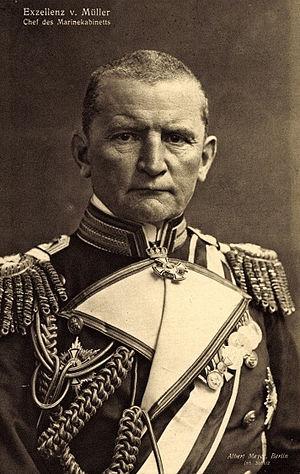
Georg Alexander von Müller est un officier de marine allemand chef du Cabinet de la Marine de 1906 à 1918.